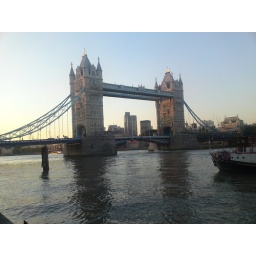
tower bridge in the setting sun